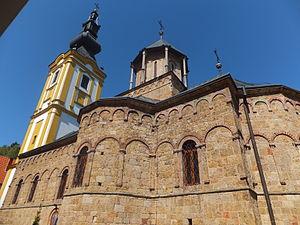
Privina Glava est un village de Serbie situé dans la province autonome de Voïvodine. Il fait partie de la municipalité de Šid dans le district de Syrmie. Au recensement de 2011, il comptait 186 habitants.